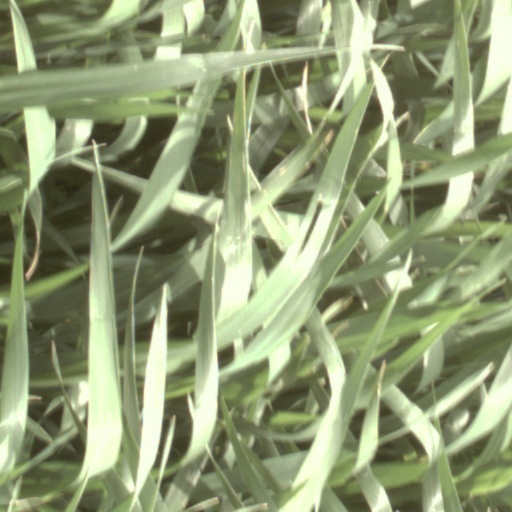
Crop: wheat